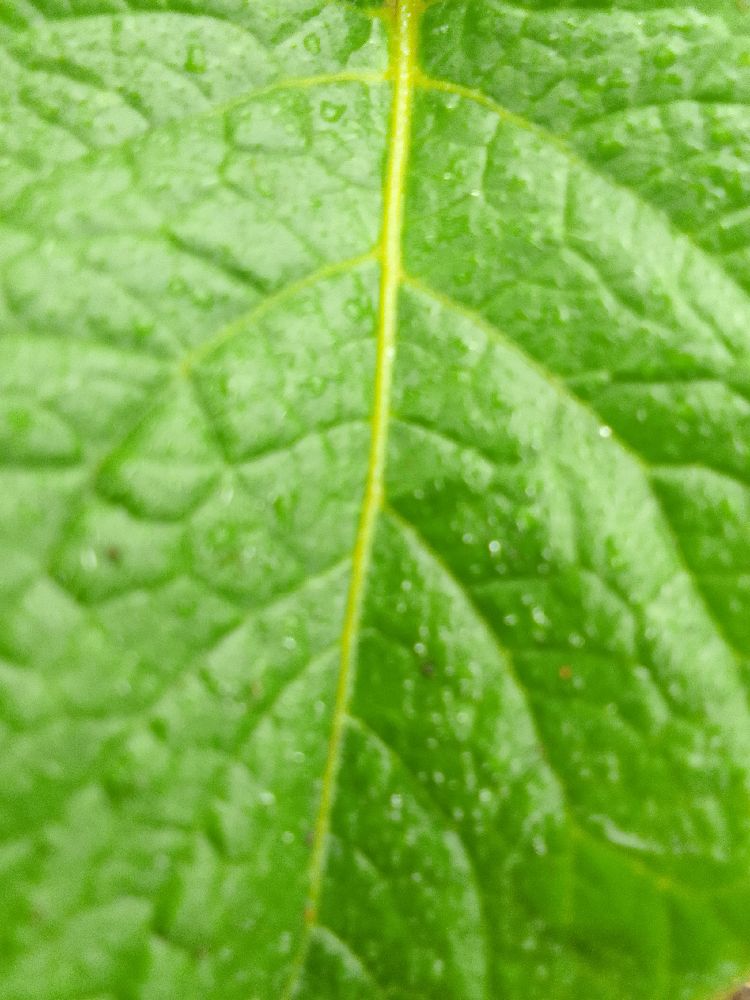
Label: Healthy